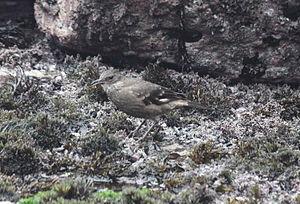
Le Cinclode de Taczanowski, aussi appelé Cinclode maritime ou Cinclode des rivages est une espèce de passereaux de la famille des Furnariidae. Il a été décrit par Berlepsch et par Stolzmann en 1892 et nommé en l'honneur de Wladyslaw Taczanowski, ornithologue polonais.